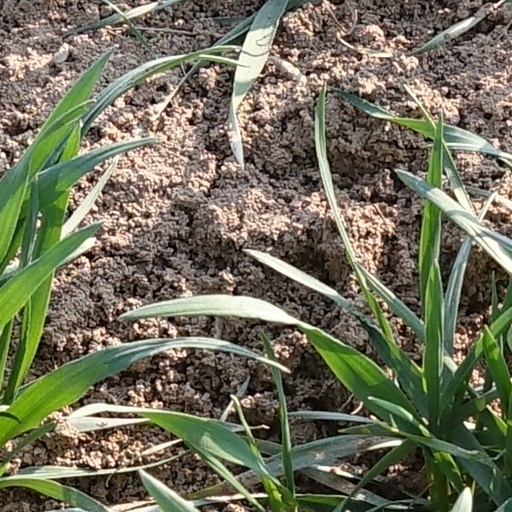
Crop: wheat